Angel Dog

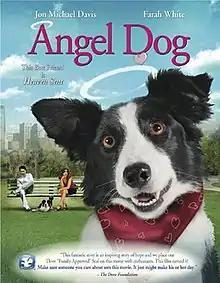
Film poster

Angel Dog is a 2011 family film about how a dog named Cooper, a survivor of a car accident, bonds with Jake and helps him get over a tragic loss. This film is written and directed by Robin Nations and produced and cinematography by Kevin Nations. The two are a husband and wife team that go by The Nations. The film’s score was composed and performed by singer-songwriter Peter Himmelman.